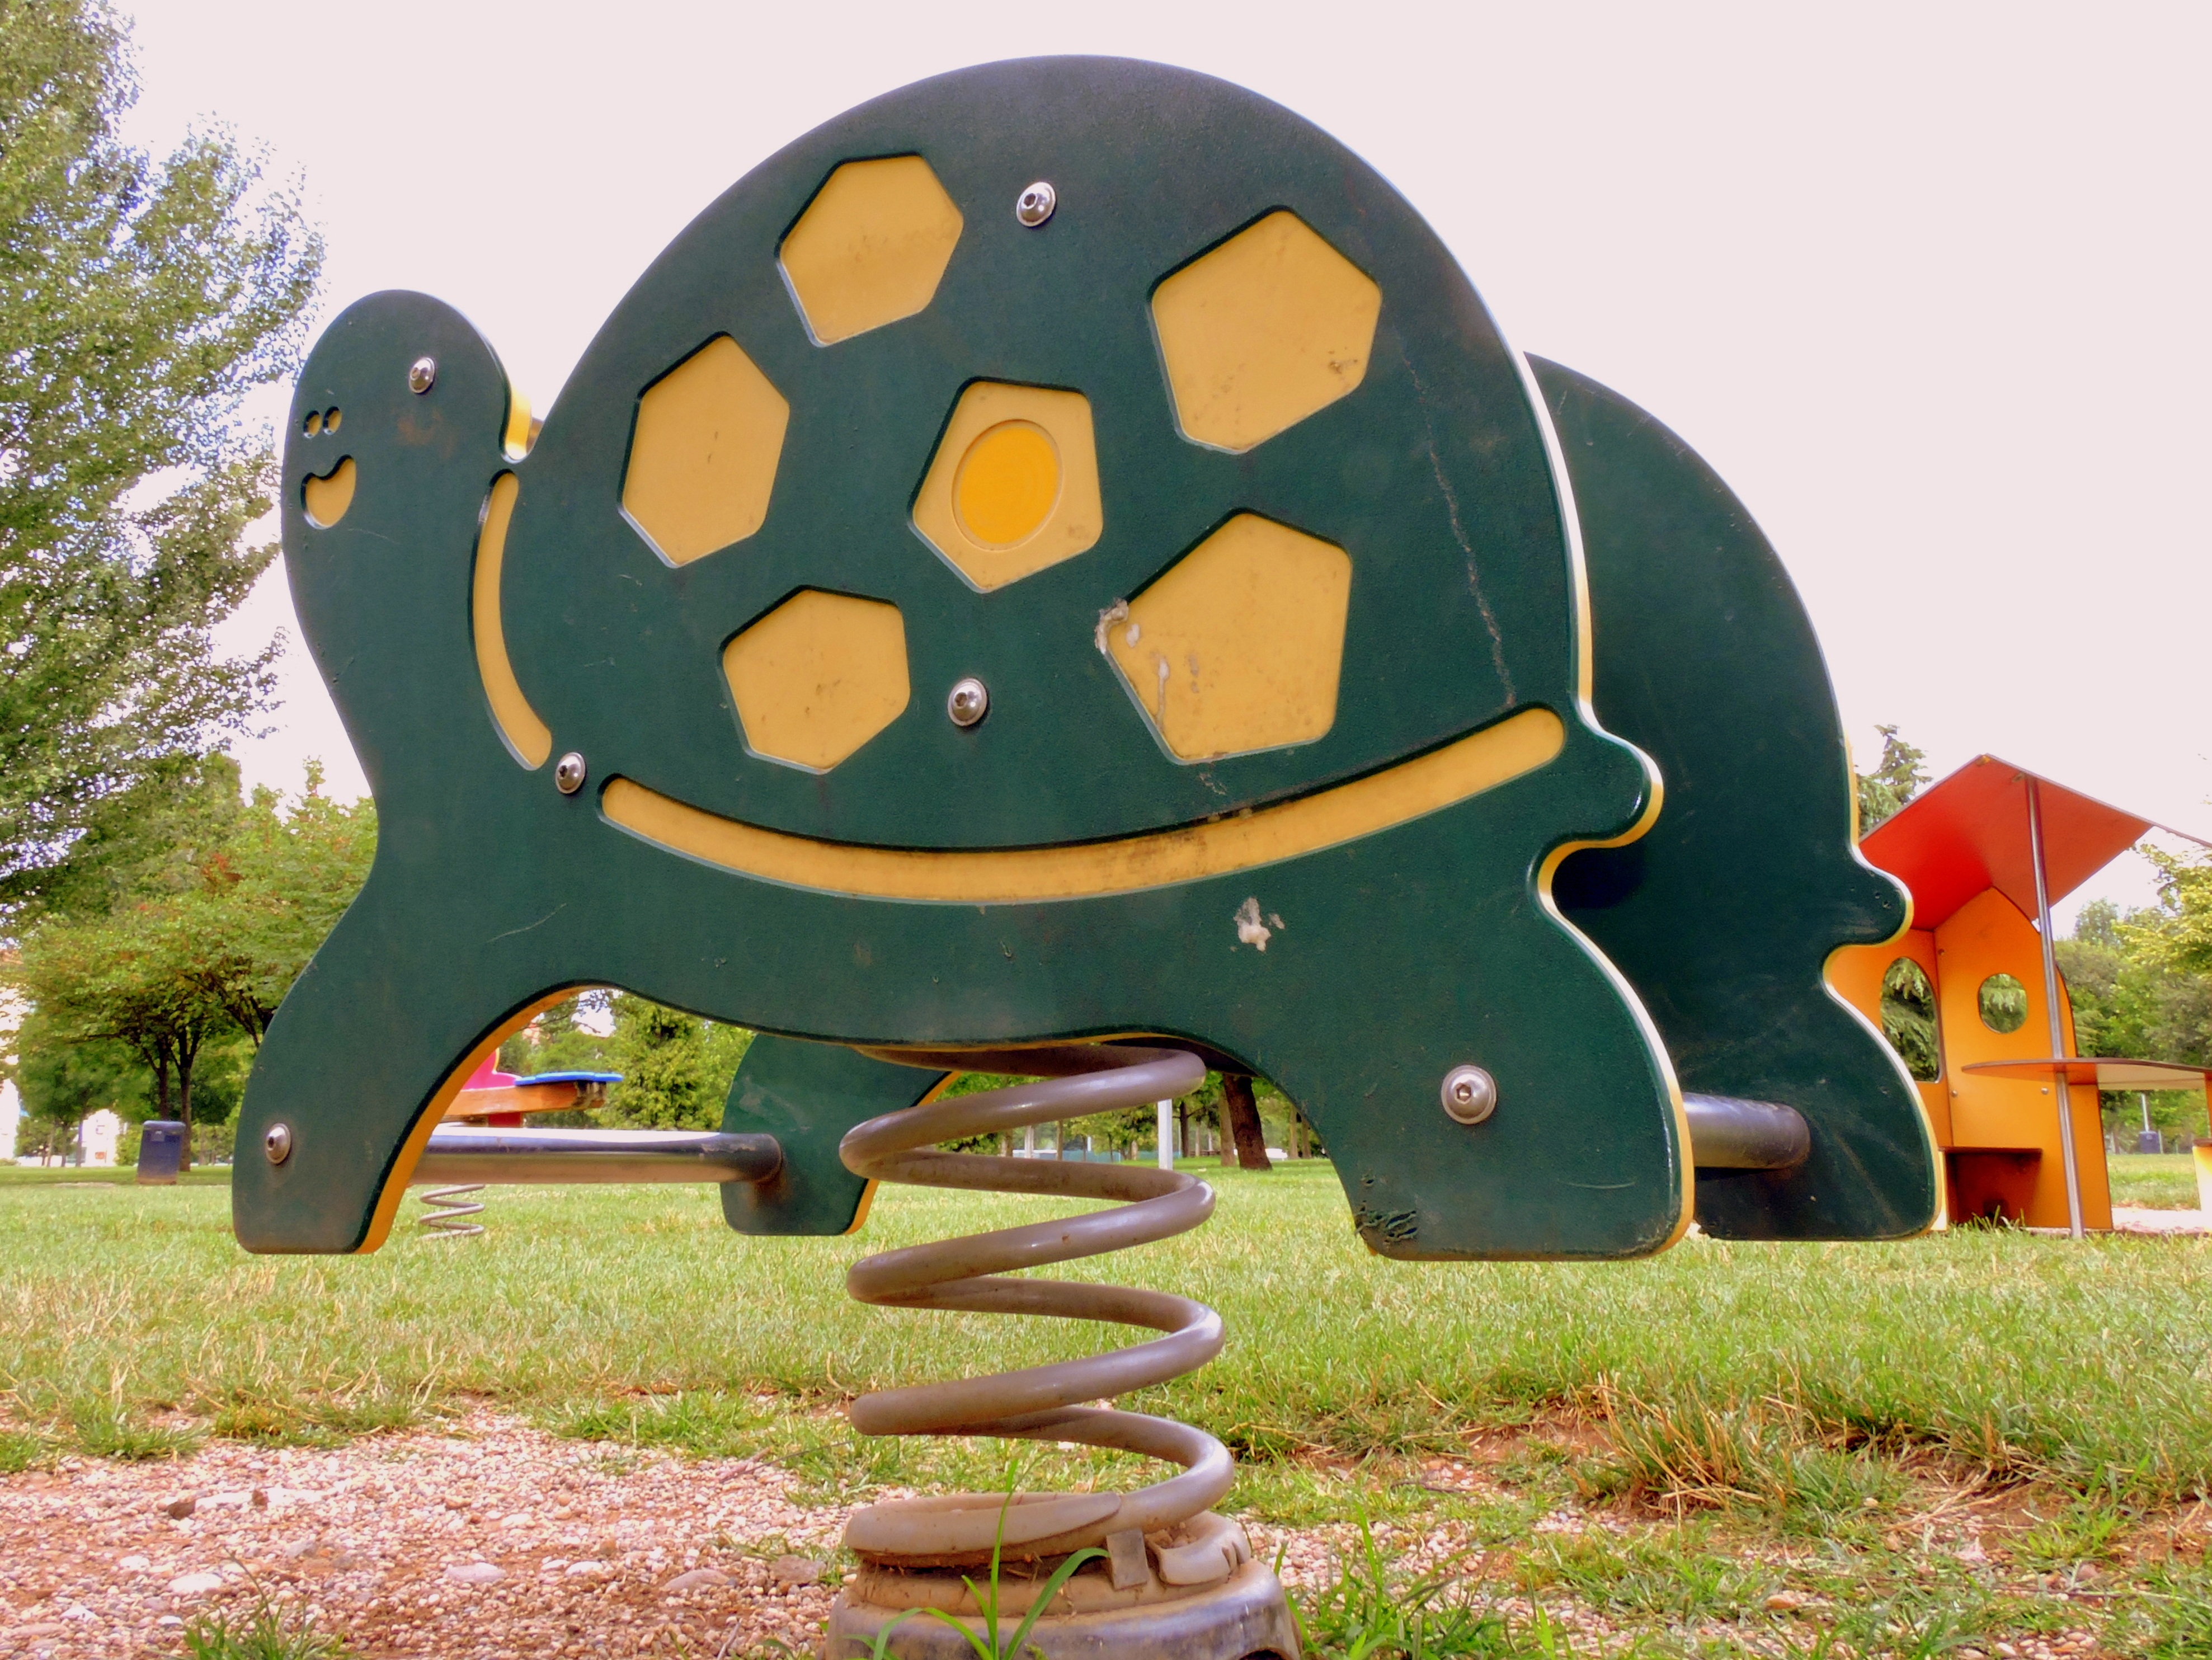
game, play, spring, park, turtle, toy, sculpture, art, fun, playground, inflatable, outdoor play equipment